Bomberman '93

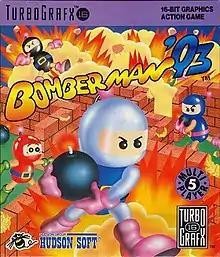
North American cover art

is a maze video game in the "Bomberman" series released by Hudson Soft for the PC Engine on December 11, 1992 in Japan, with Western TurboGrafx-16 releases following in 1993. The game was also re-released for PCs in 2002 alongside the TurboGrafx-16 version of "Bomberman" and "Bomberman World" as part of a compilation disc titled "Bomberman Collection". The game was re-released for the Virtual Console, with full multiplayer capability intact, for Wii on November 21, 2006 in North America, December 8, 2006 in Europe, and July 6, 2007 in Australia. The game was re-released for the Wii U on December 28, 2016 in Japan, November 30, 2017 in North America and December 14, 2017 in Europe. "Bomberman '93" later spawned a sequel titled "Bomberman '94".